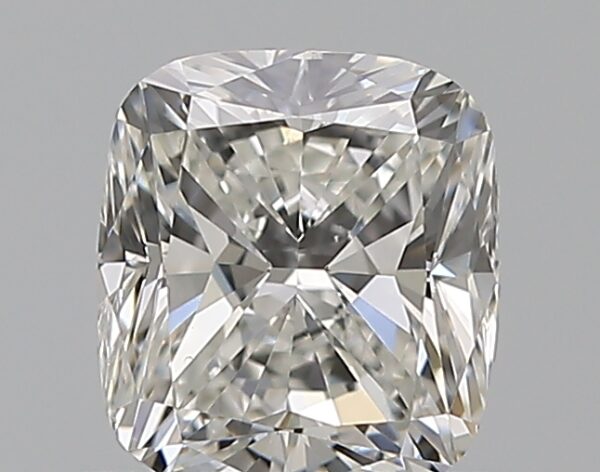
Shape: cushion
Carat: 0.9
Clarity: VS1
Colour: G
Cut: VG
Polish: EX
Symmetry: VG
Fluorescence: N
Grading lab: GIA
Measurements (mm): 5.74 x 5.19 x 3.68